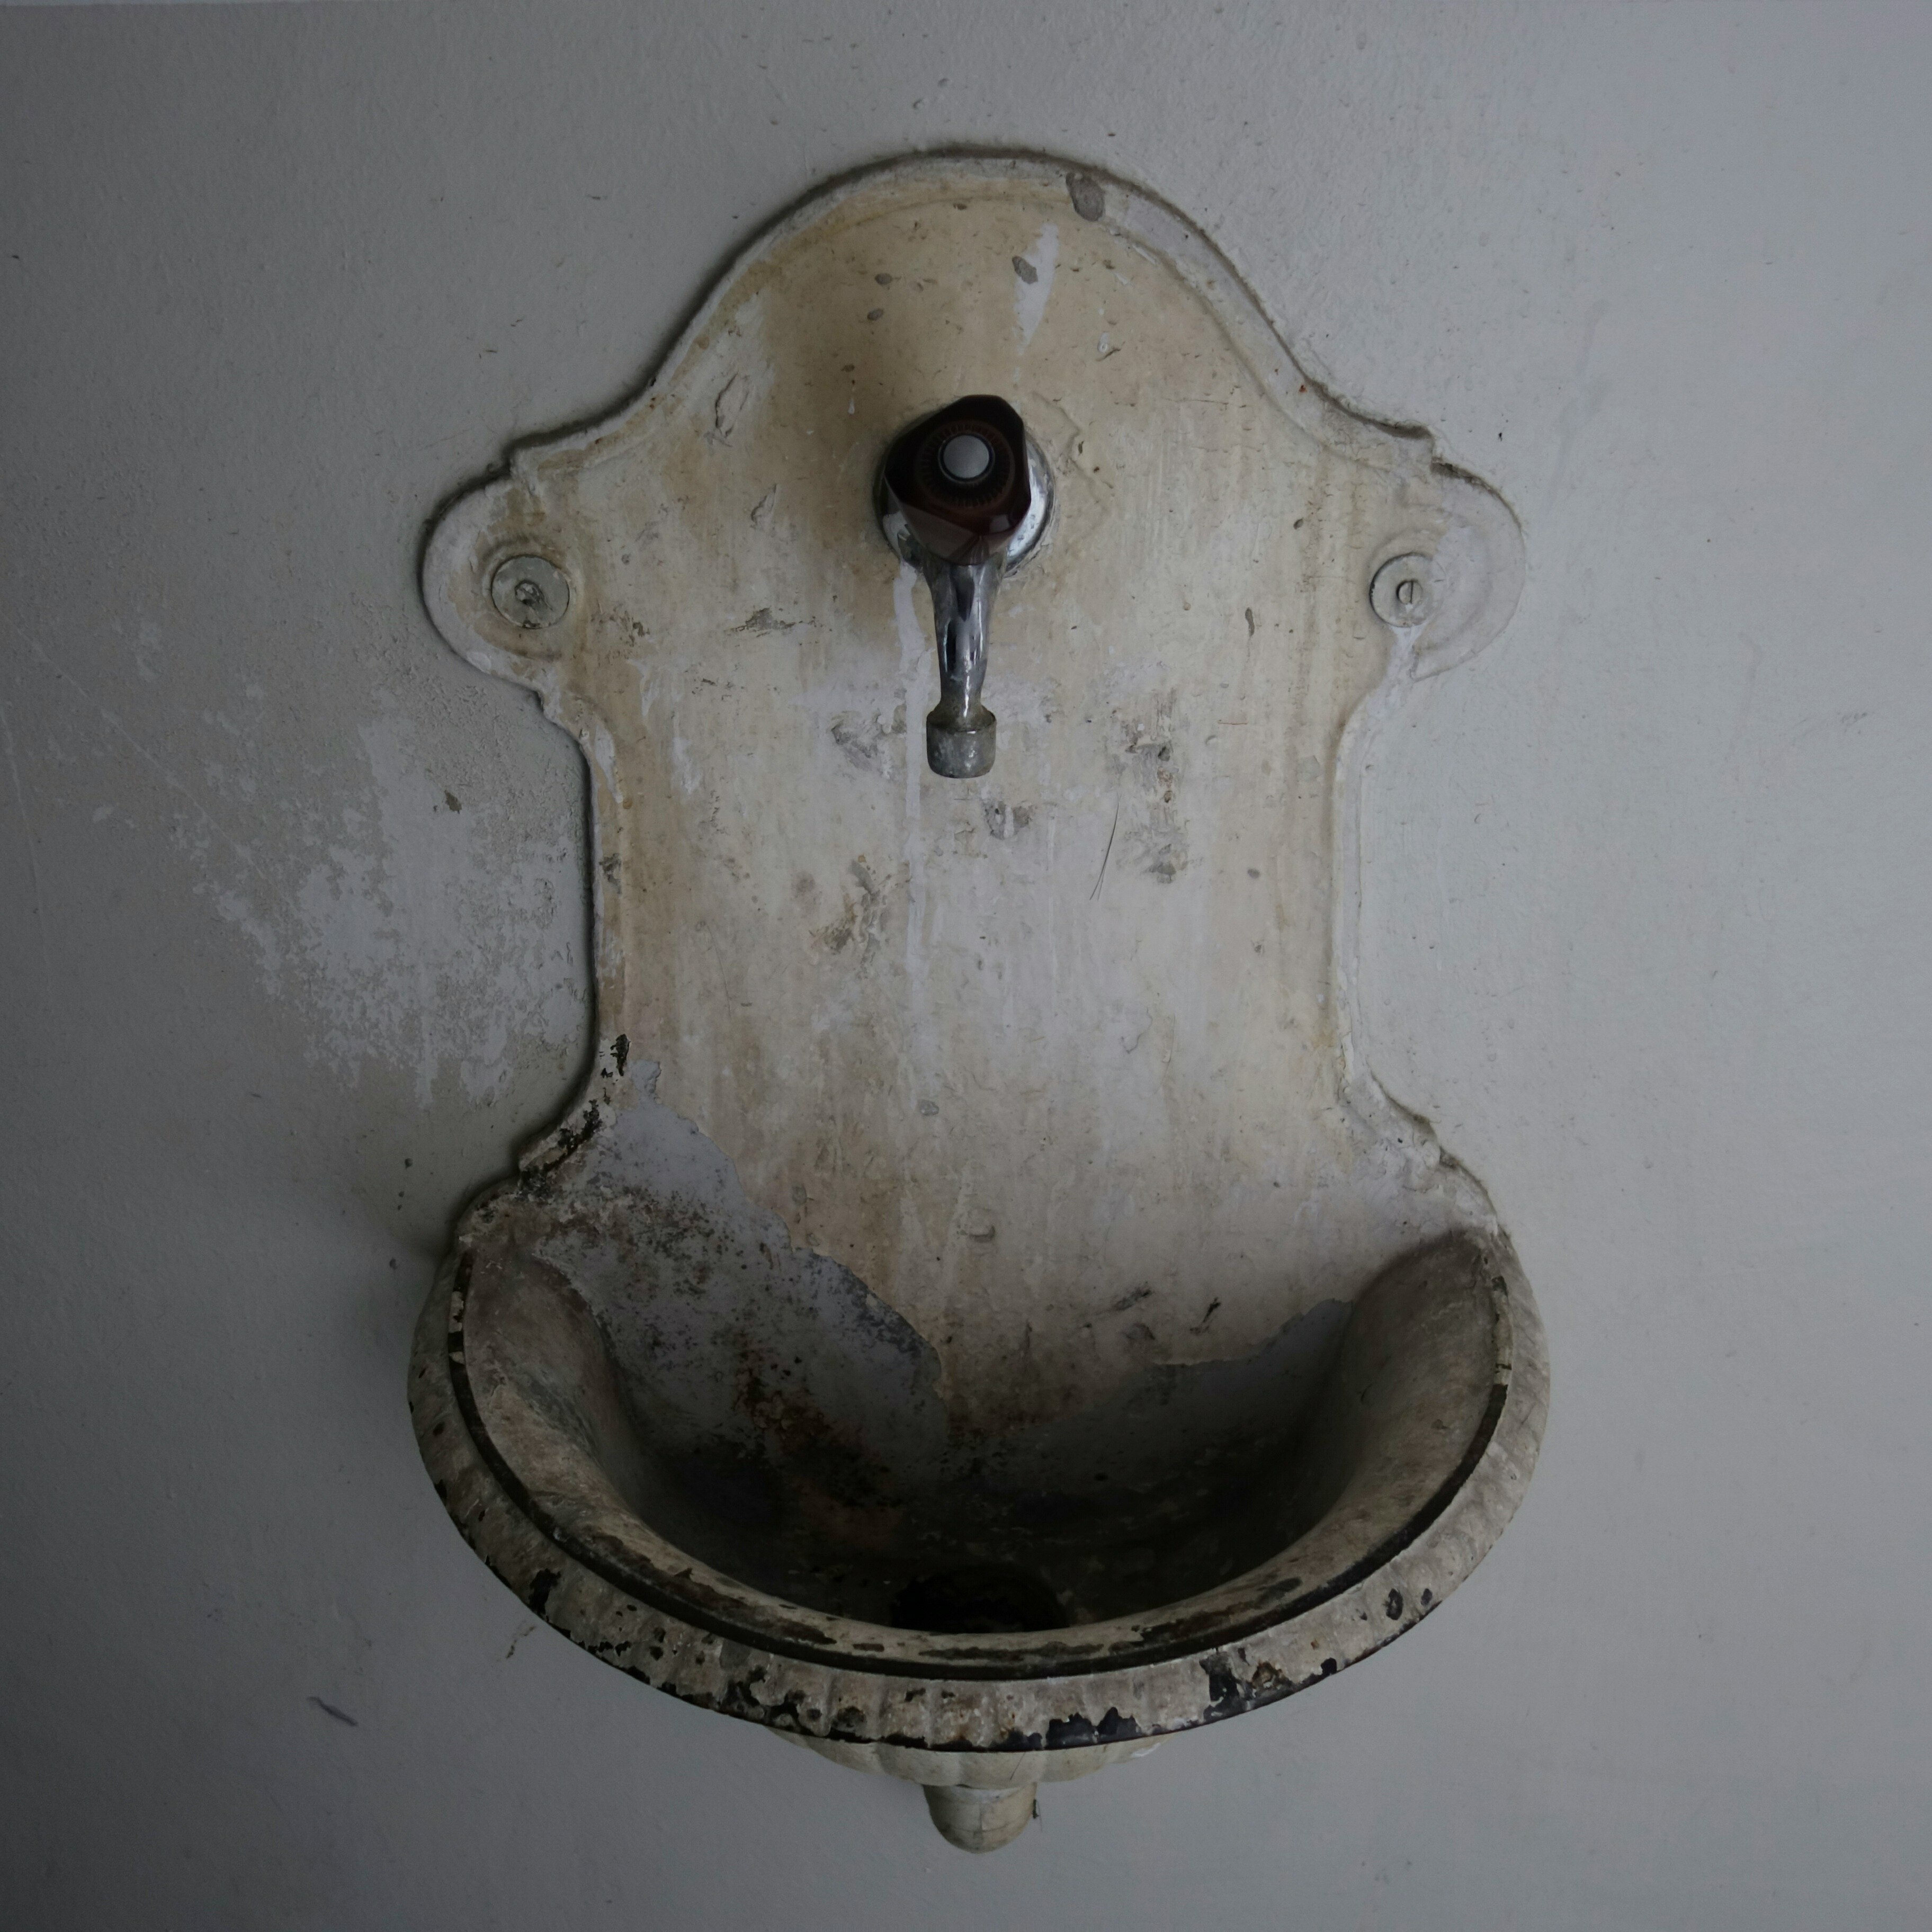
antique, old, ceramic, lighting, material, silver, faucet, vienna, light fixture, gossip, wall fountains, bassena